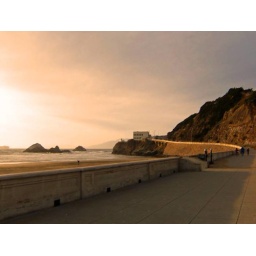
ocean beach near the cliff house